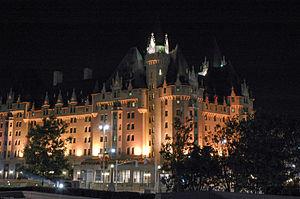
Cet article traite des événements qui se sont produits durant l'année 1981 au Québec. Sur le plan politique, l'année est marquée par la nuit des Longs Couteaux qui a mené au rapatriement de la Constitution canadienne sans l'accord du Québec.